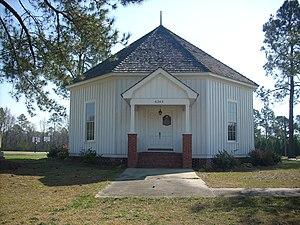
Falcon est une ville américaine située dans le Comté de Cumberland, en Caroline du Nord.